Ivan Dorschner

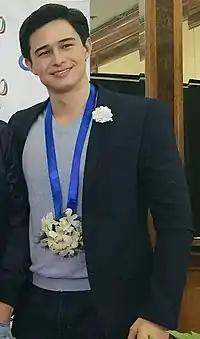
Dorschner in November 2016

Prior to a television career, Dorschner modeled and did photoshoots both in the United States and the Philippines. He became a ramp model for the clothing line Folded and Hung; was a guest on the show "Us Girls"; was brought to the stage on "It's Showtime" and played HepHepHooray in one of the Philippines' popular TV program "Wowowee".